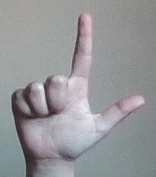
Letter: laam